Bulbbul

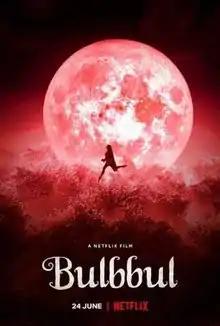
Official poster

Bulbbul is a 2020 Indian Hindi-language period horror film written and directed by Anvita Dutt. It was produced by Anushka Sharma and Karnesh Sharma under Clean Slate Filmz and starred Tripti Dimri in the lead role alongside Avinash Tiwary, Paoli Dam, Rahul Bose, and Parambrata Chattopadhyay. Tripti Dimri was praised in many reviews. Set against the backdrop of the 1880s Bengal presidency, the film revolves around a child bride and her journey from innocence to strength. "Bulbbul" was released on Netflix on 24 June 2020.